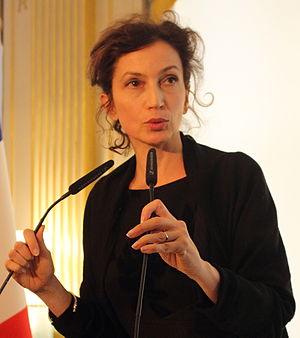
Audrey Azoulay
Audrey Azoulay ved udnævnelsen til kulturminister, 16. februar 2016.
Audrey Azoulay er en fransk politiker i Socialistpartiet. Den 16. februar 2016 blev hun Frankrigs kulturminister i Regeringen Valls II. Hun efterfulgte Fleur Pellerin på posten.